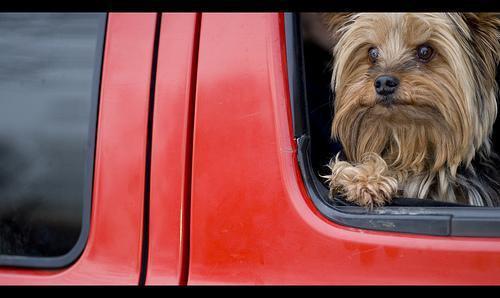
Yorkshire_terrier